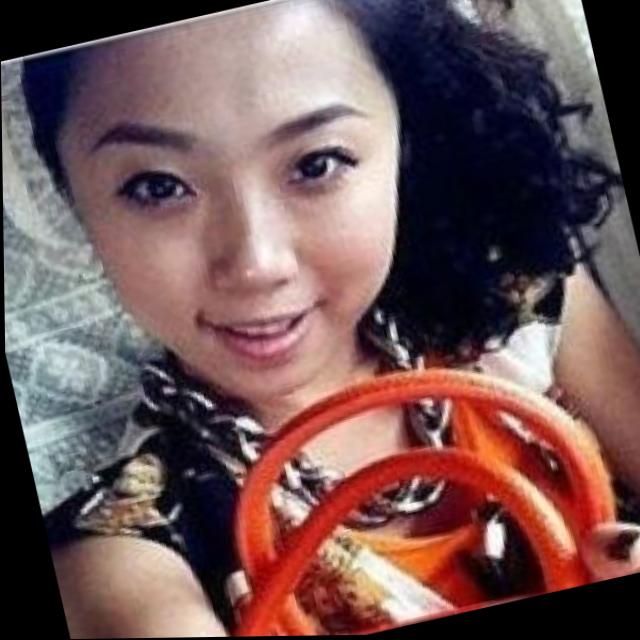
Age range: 21-44